Richey, Montana

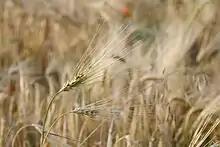
Barley

Richey is located at (47.644958, -105.069380). Montana Highway 200 passes through town. Longs Reservoir and Wold Reservoir are nearby.